Liederkranz (Grand Island, Nebraska)

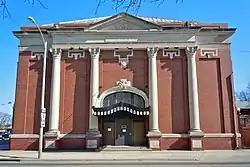
The building in 2011

The Liederkranz hall is a historic building in Grand Island, Nebraska. It was built in 1911-1912 for the local "Liederkranz", or German-language choir, founded in 1870. Moreover, "All